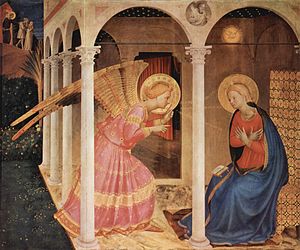
Jomfrufødsel
Mariae bebudelse. Malet af Giovanni da Fiesole i 1433-1434.
Jomfrufødsel er betegnelsen for det kristne dogme, at Jesus blev undfaget ved Helligånden og født af en jomfru og er den udbredte opfattelse i al traditionel kristendom. Denne forståelse henter sit belæg i Matthæusevangeliet og Lukasevangeliet, der begge fortæller, at Maria blev gravid ved Helligånden. I modsætningen til mange øvrige religioner skal jomfrufødslen forstås i strikteste forstand uden nogen naturlig eller overnaturlig farfunktion. At Helligånden skulle komme over hende hentyder ikke til nogen seksuelt akt men til en gerning parallelt til skabelsen og frelseshistorien. Det skal altså forstås som et under, det sker med Maria.